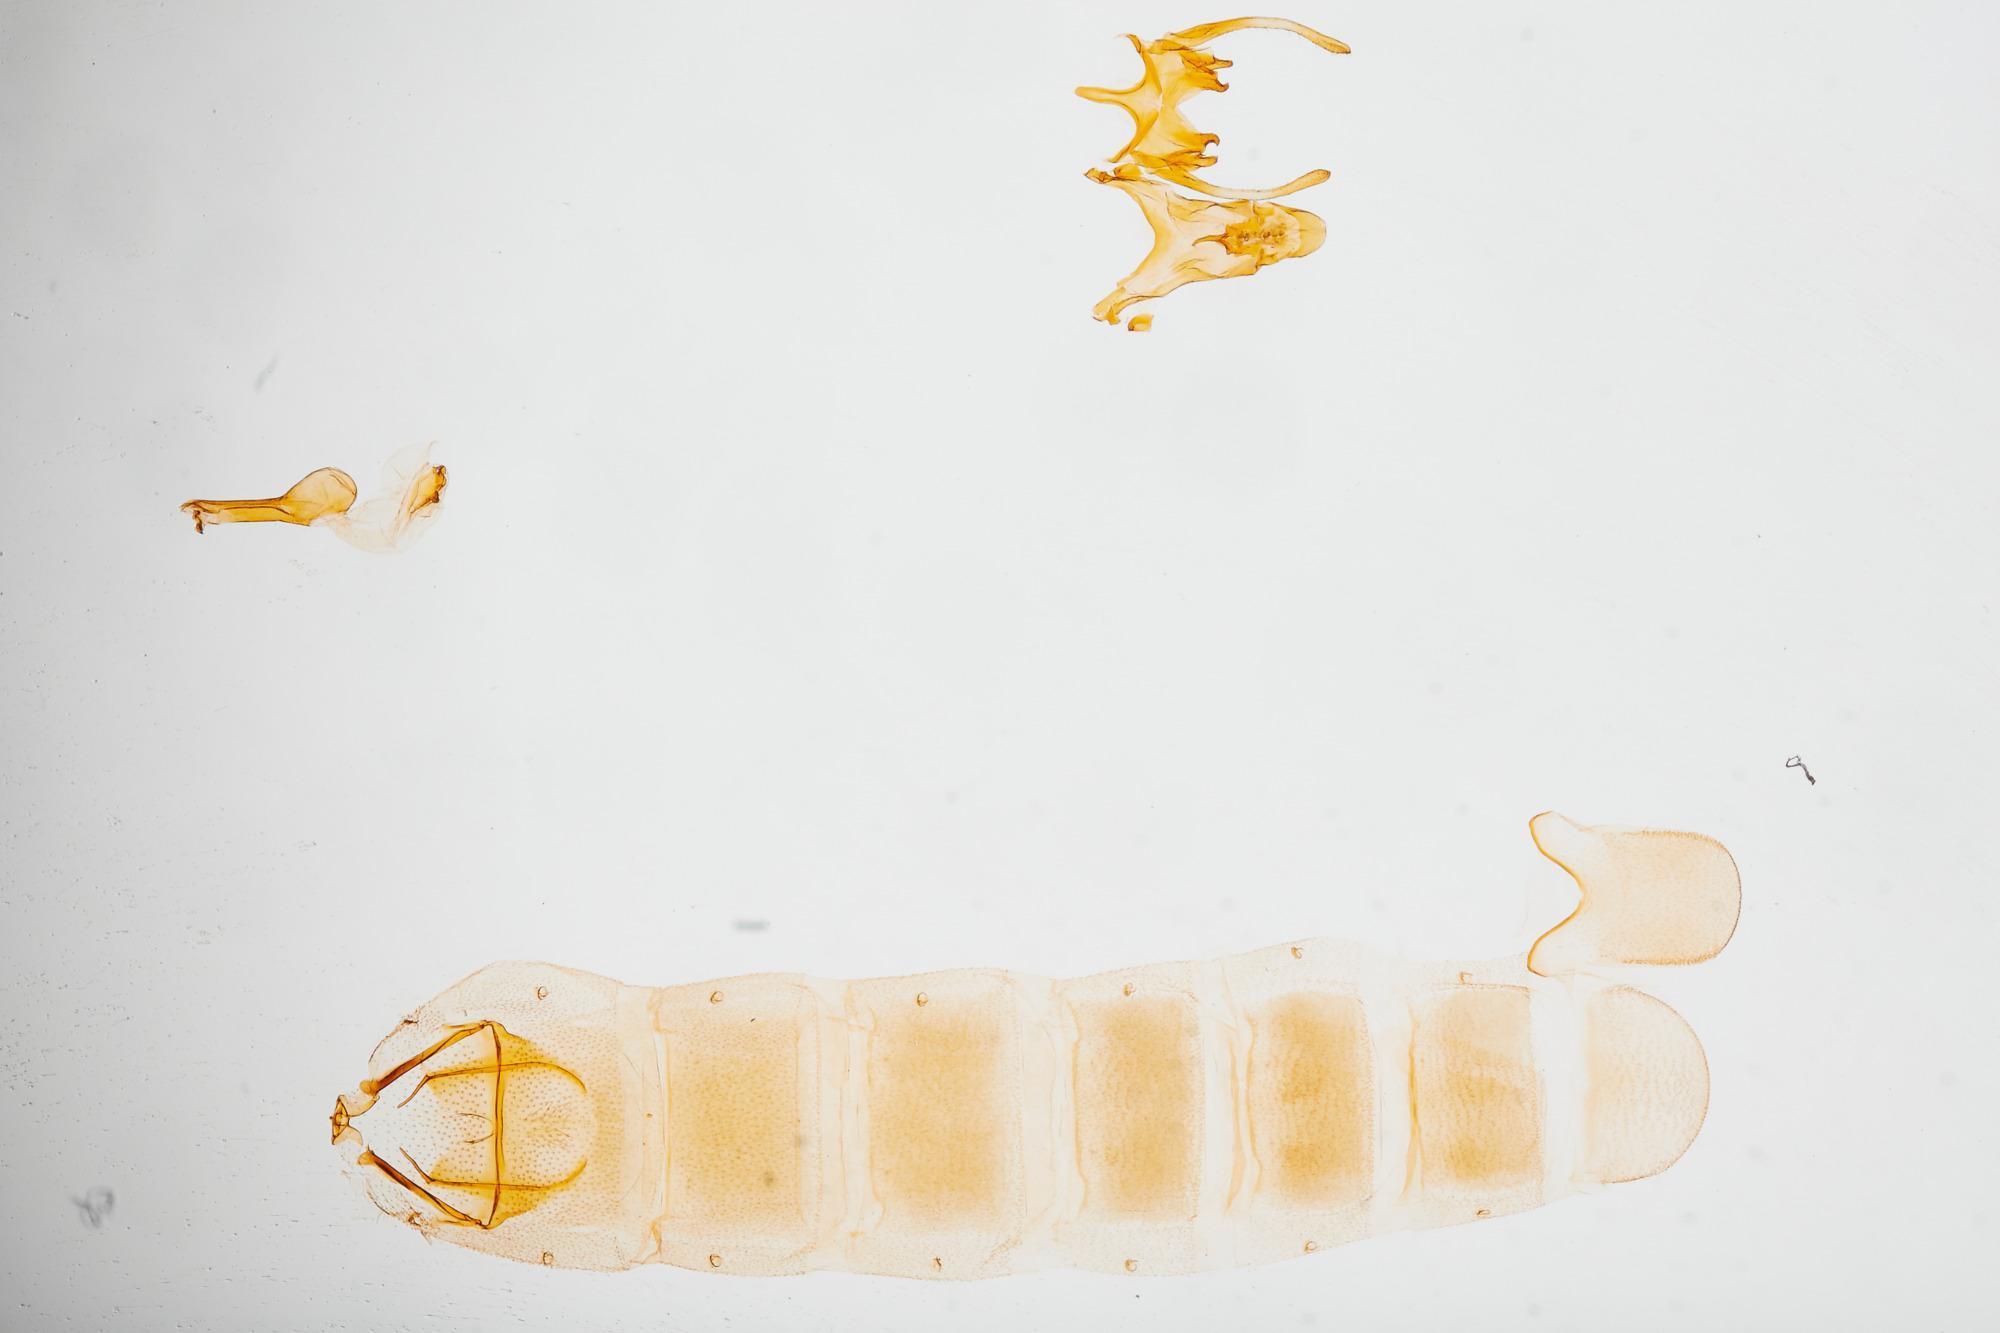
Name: Gnorimoschema miscitatella
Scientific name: Gnorimoschema miscitatella Clarke, 1932
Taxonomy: Animalia, Arthropoda, Insecta, Lepidoptera, Glossata, Gelechiidae, Gelechiinae
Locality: Wenatchee, Chelan, Washington, United States